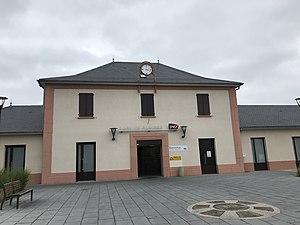
Gare de Pamiers